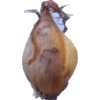
Label: onion